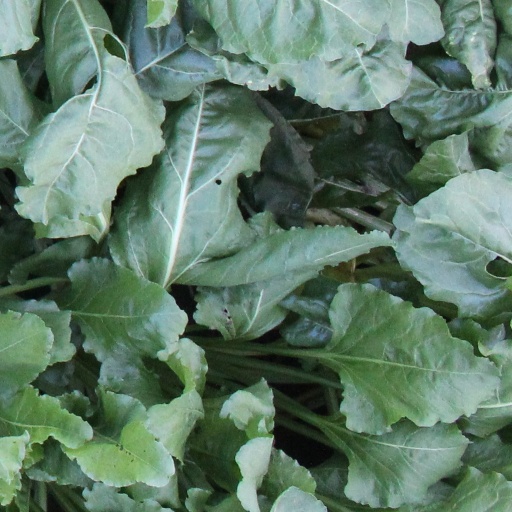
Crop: sugar beet